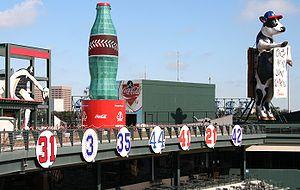
Les Braves d'Atlanta sont une franchise de baseball de la Ligue majeure de baseball située à Atlanta. Fondée à Boston en 1871, cette franchise déménage à Milwaukee en 1953 avant de rejoindre Atlanta en 1966. Atlanta est la seule franchise de la MLB à avoir gagné le titre dans trois villes différentes : à Boston, à Milwaukee et à Atlanta.